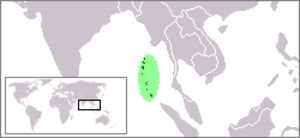
Le territoire des îles Andaman et Nicobar en Inde est subdivisé en 3 districts: